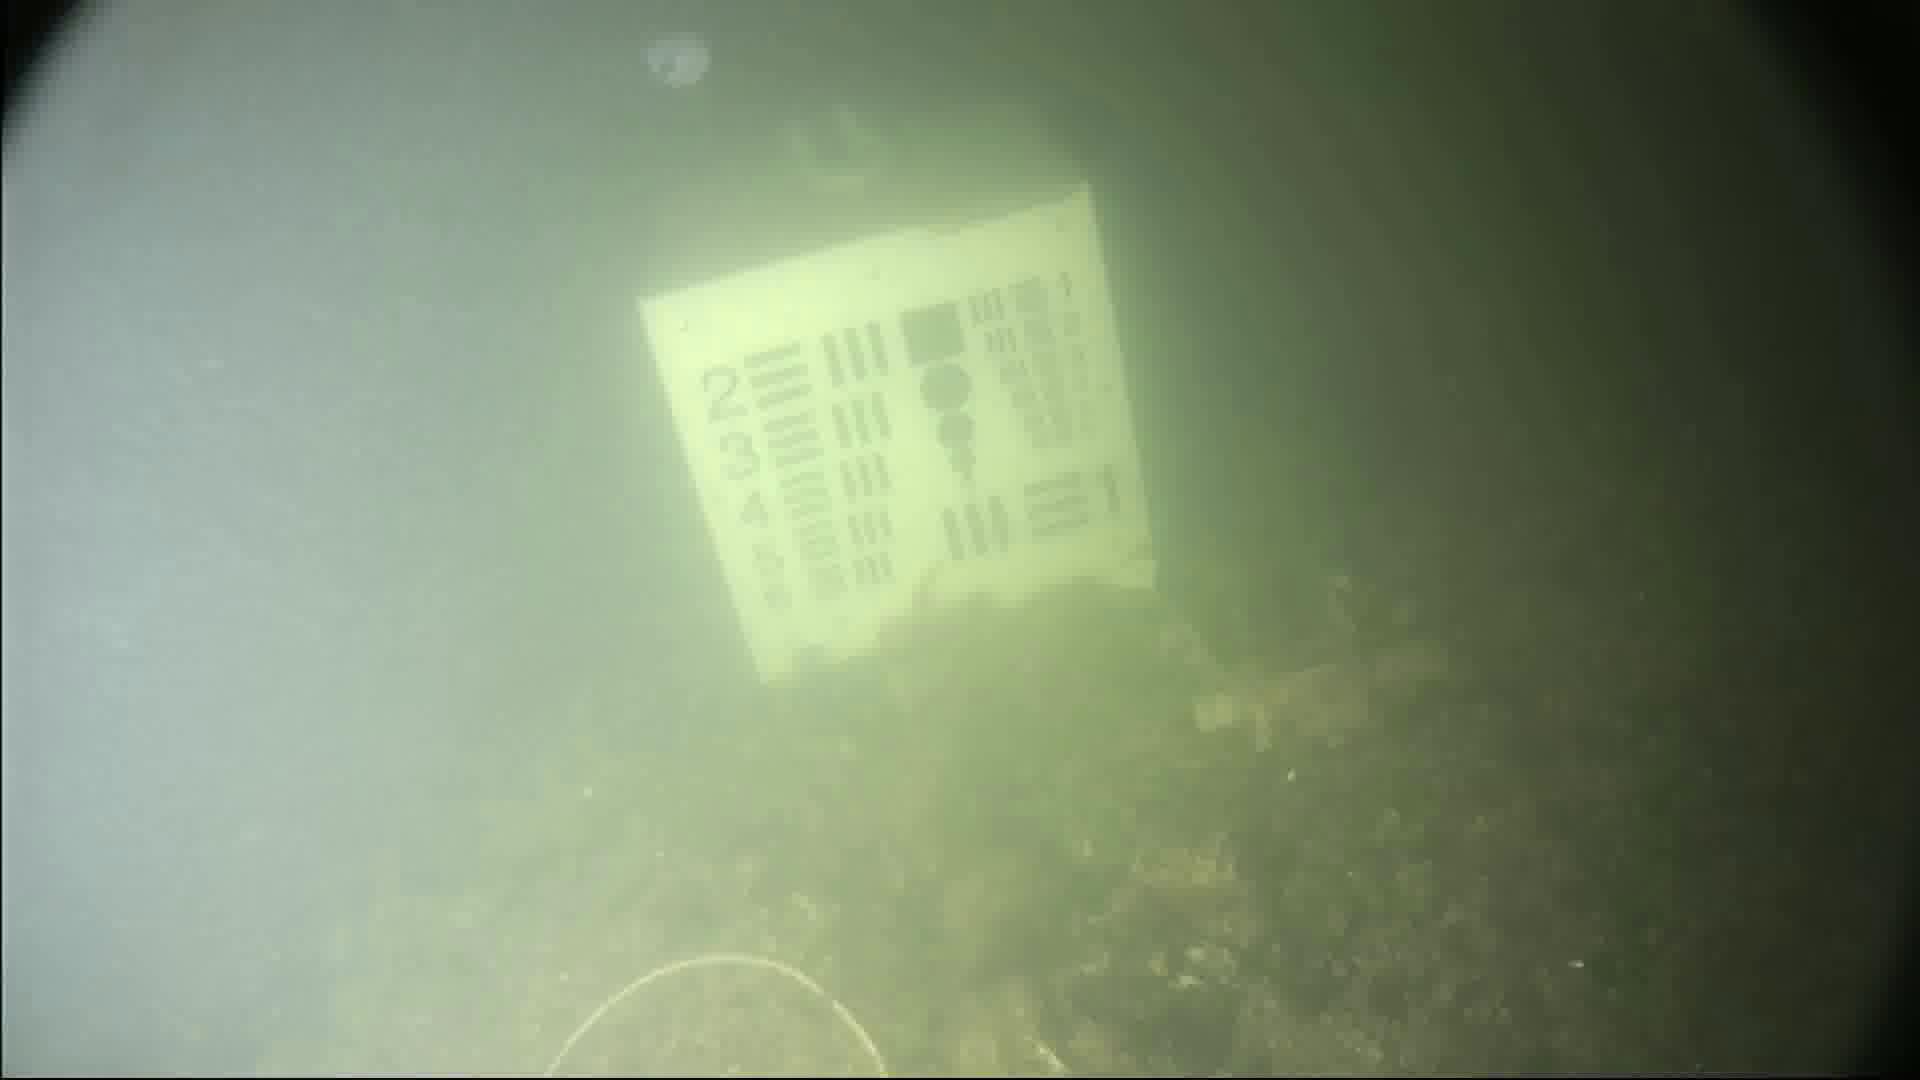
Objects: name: jellyfish